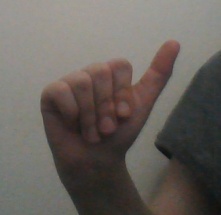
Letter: dhad